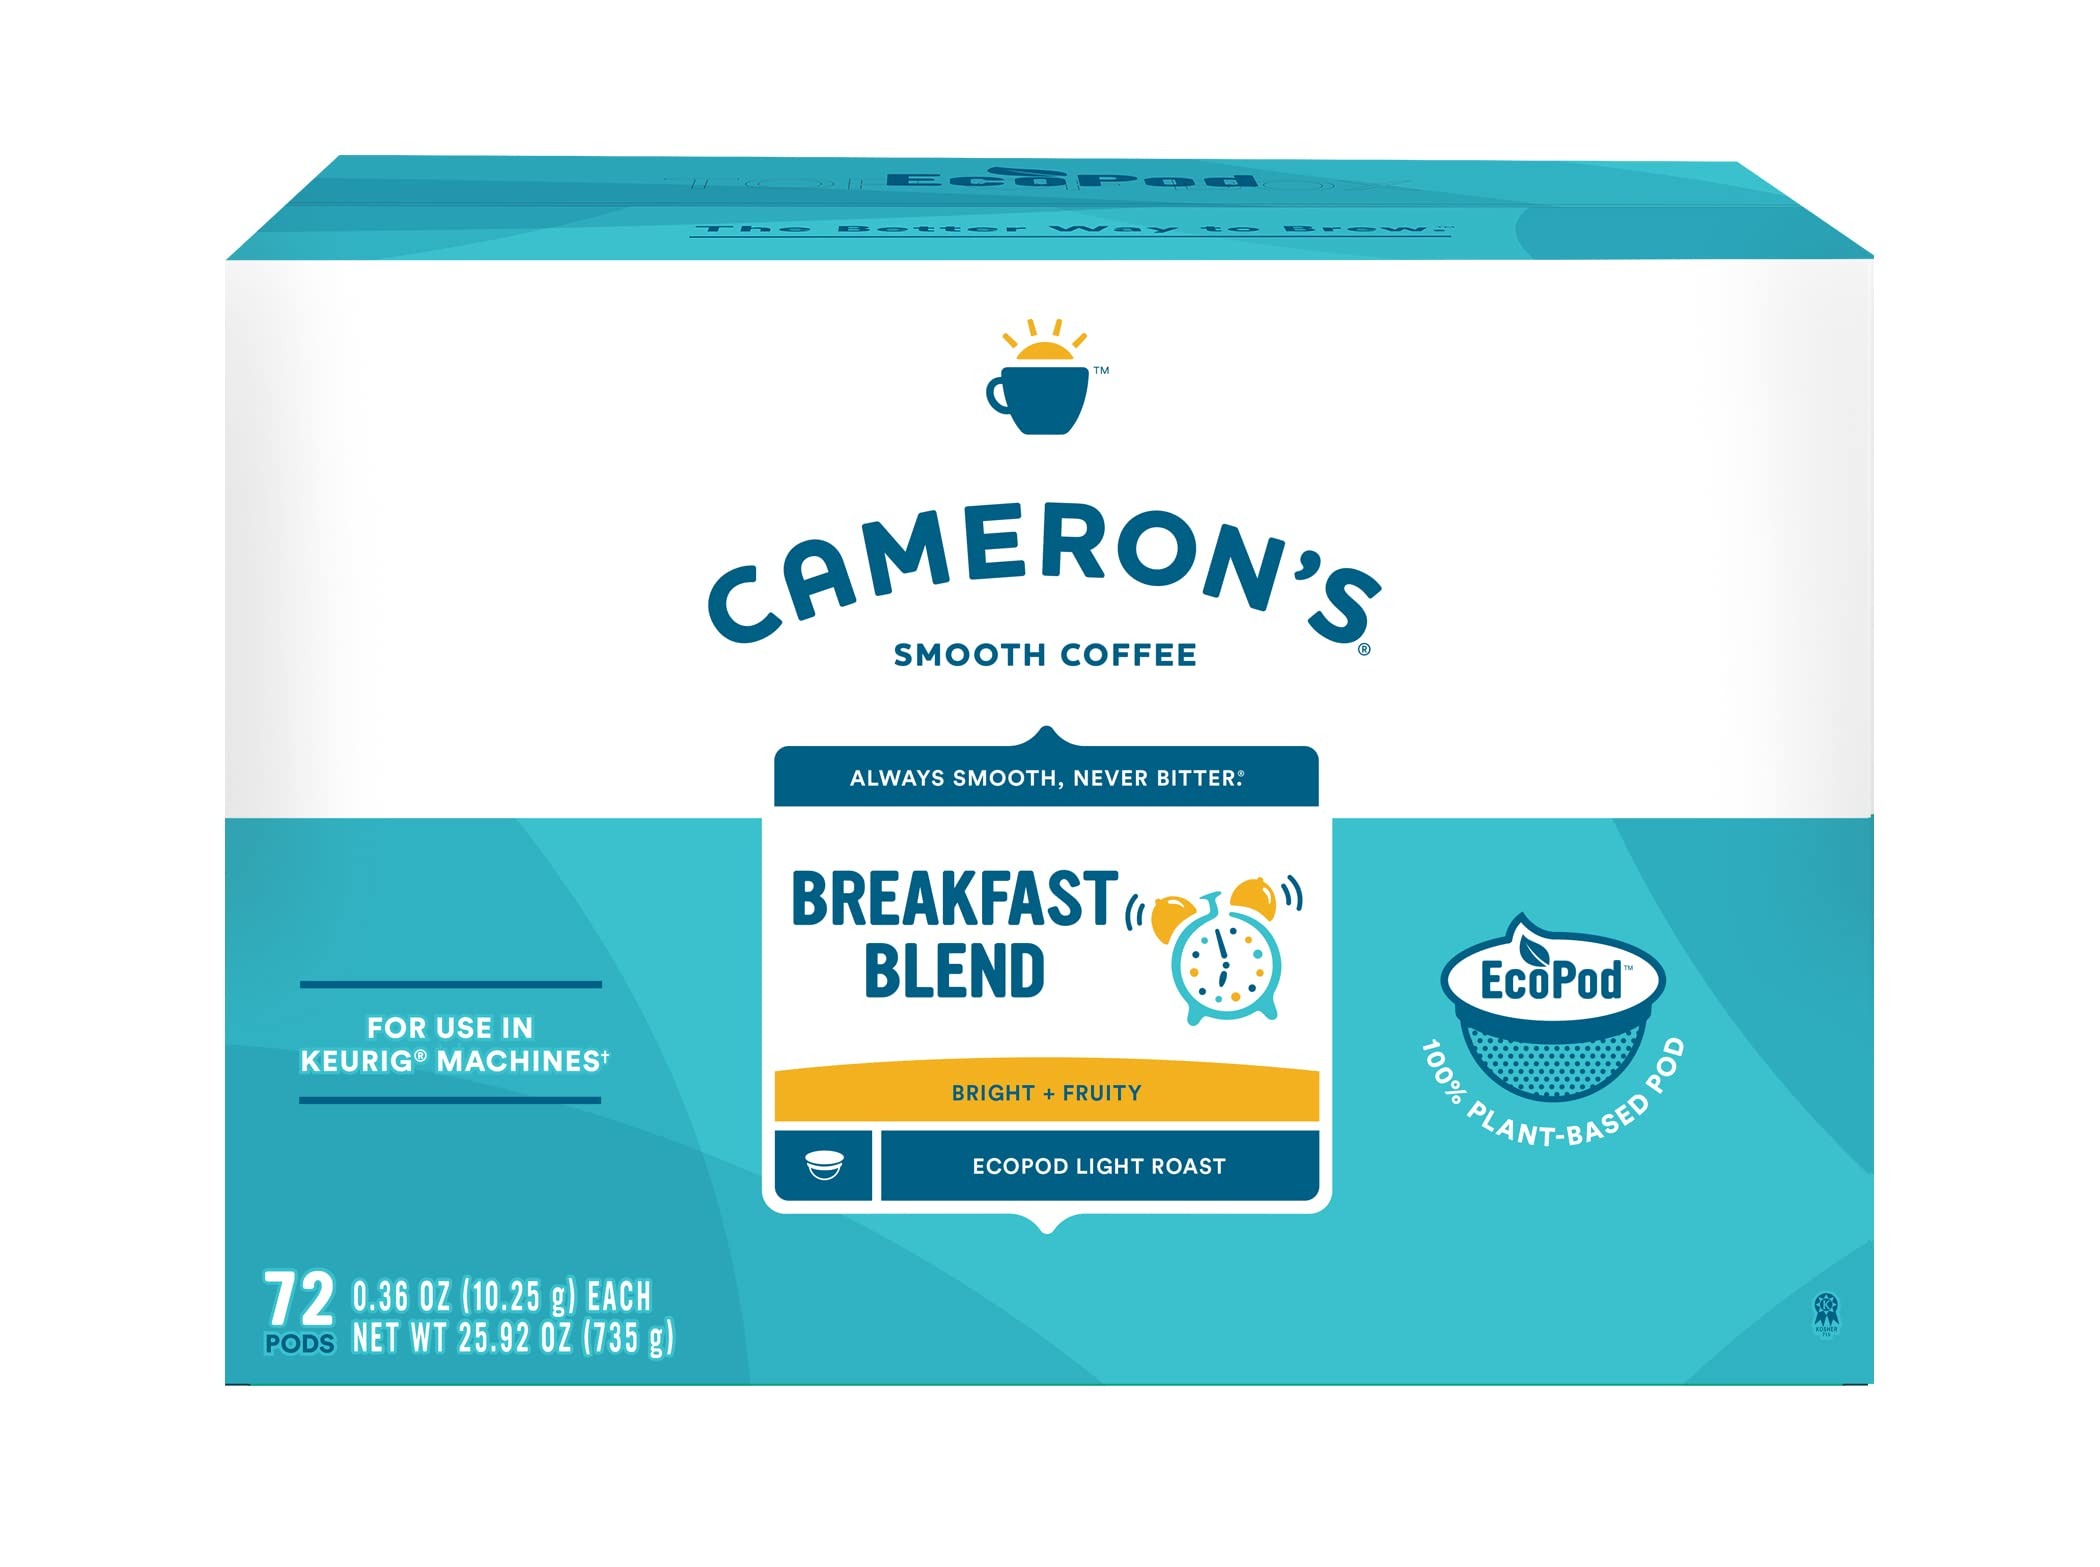
Item Name: Cameron's Coffee Single Serve Pods, Breakfast Blend, 72 Count (Pack of 1)
Bullet Point 1: QUICK AND EASY: One box of 72 Breakfast Blend single serve, compostable, coffee pods. Cameron's Coffee strives to provide the convenience of a single serve pod with the quality of café brewed coffee.
Bullet Point 2: RICH AND FLAVORFUL: Say good morning to this perfect breakfast blend of Central and South American coffees that are slow roasted to a mild, yet rich flavor.
Bullet Point 3: THE FUTURE OF COFFEE: We’re proud to be one of the few North American coffee manufacturers with imported single serve technology from Bologna, Italy.
Bullet Point 4: BETTER FOR THE EARTH: Cameron’s pods use a real coffee filter, not a plastic cup. Certified compostable in industrial compositing facilities. Check locally as these facilities do not exist in many communities.
Bullet Point 5: WORKS AT HOME OR THE OFFICE: Compatible with Keurig 2.0 for a great coffee experience.
Value: 72.0
Unit: Count

Price: 15.89